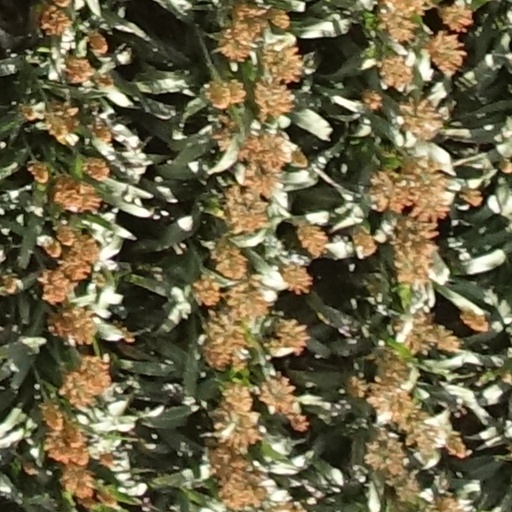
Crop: sorghum